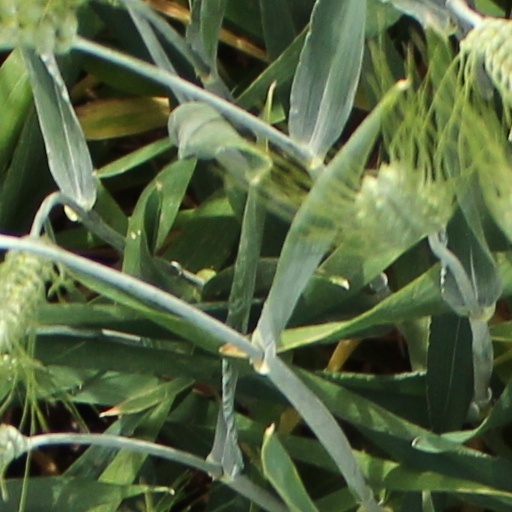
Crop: wheat